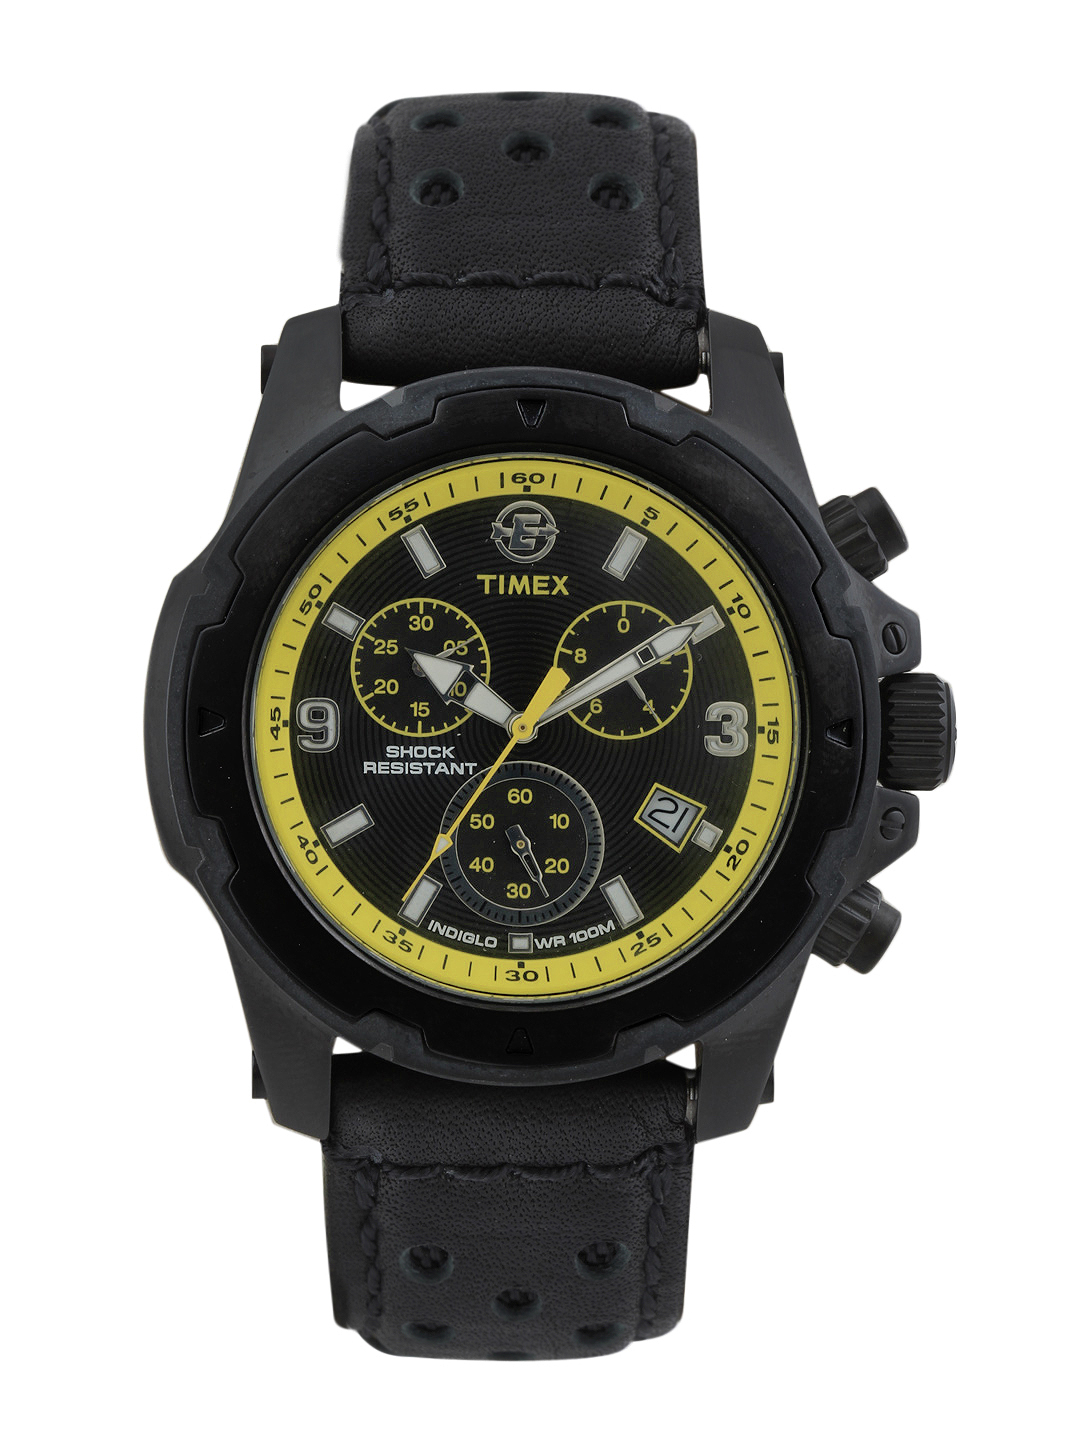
Timex Men Black Dial Watch
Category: Accessories / Watches / Watches
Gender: Men
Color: Black
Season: Winter 2016
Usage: Casual